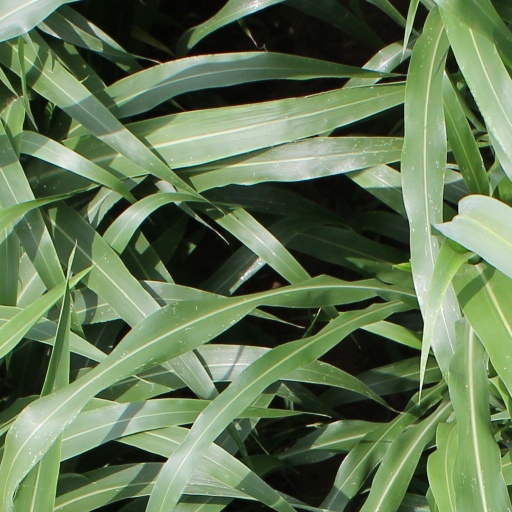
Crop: sorghum